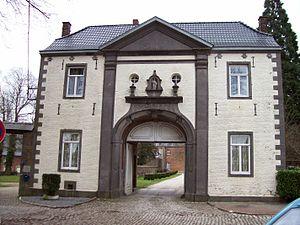
Cet article présente la liste des prieurés en Belgique. Pour mémoire, un prieuré a une vocation monastique et est placé sous l'autorité d'un prieur. Il est le plus souvent subordonné à une abbaye plus importante. La présente liste, par ordre alphabétique, comprend tous les prieurés de Belgique, passés ou toujours en activité, indépendants comme dépendants d'une abbaye. Elle indique, en outre, pour chaque édifice religieux, sur trois ou quatre lignes, sa localisation, la date et l'origine de sa fondation, son ordre religieux de rattachement et la situation actuelle de l'édifice.
L'abbaye de Bois-Seigneur-Isaac est située à Ophain-Bois-Seigneur-Isaac, en Belgique, dans le Brabant wallon. Au XIᵉ siècle, le seigneur Isaac, revenu de croisade, construit dans son bois une chapelle avec contenant une statue de Notre-Dame. Deux siècles plus tard, la chapelle est le siège d'un miracle eucharistique.
Cet article présente la liste des abbayes en Belgique, et reprend, pour chaque abbaye passée ou actuelle, sur le territoire de la Belgique, sa localisation précise, la date et les circonstances de sa fondation, son ordre religieux de rattachement et la situation actuelle de l'abbaye.